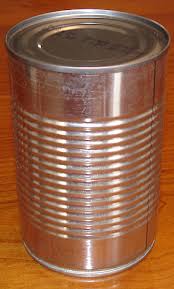
Label: metal